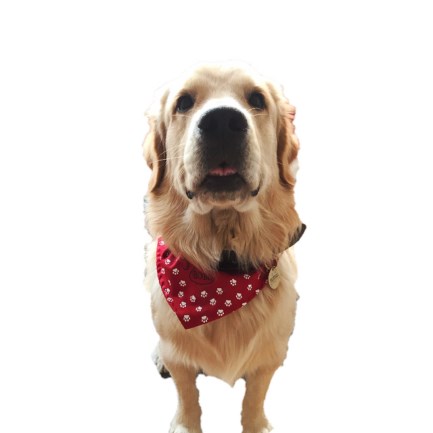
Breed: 5355-n000126-golden_retriever